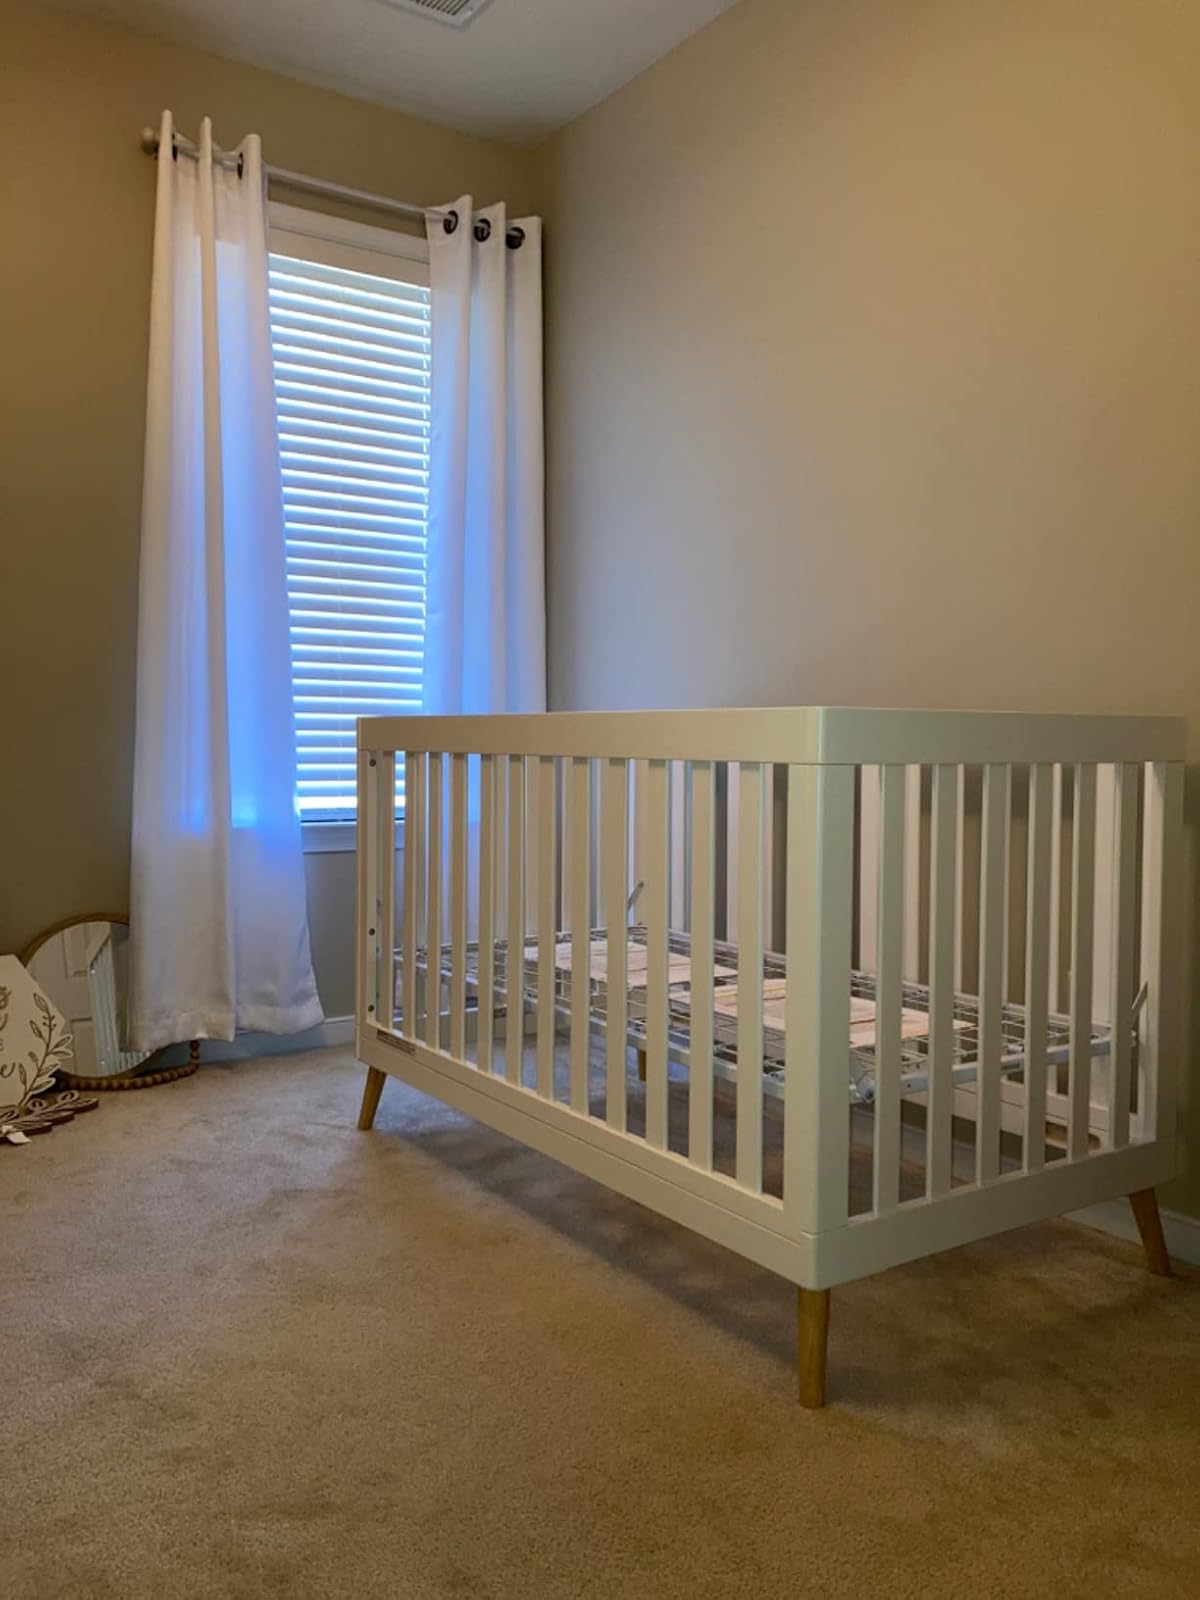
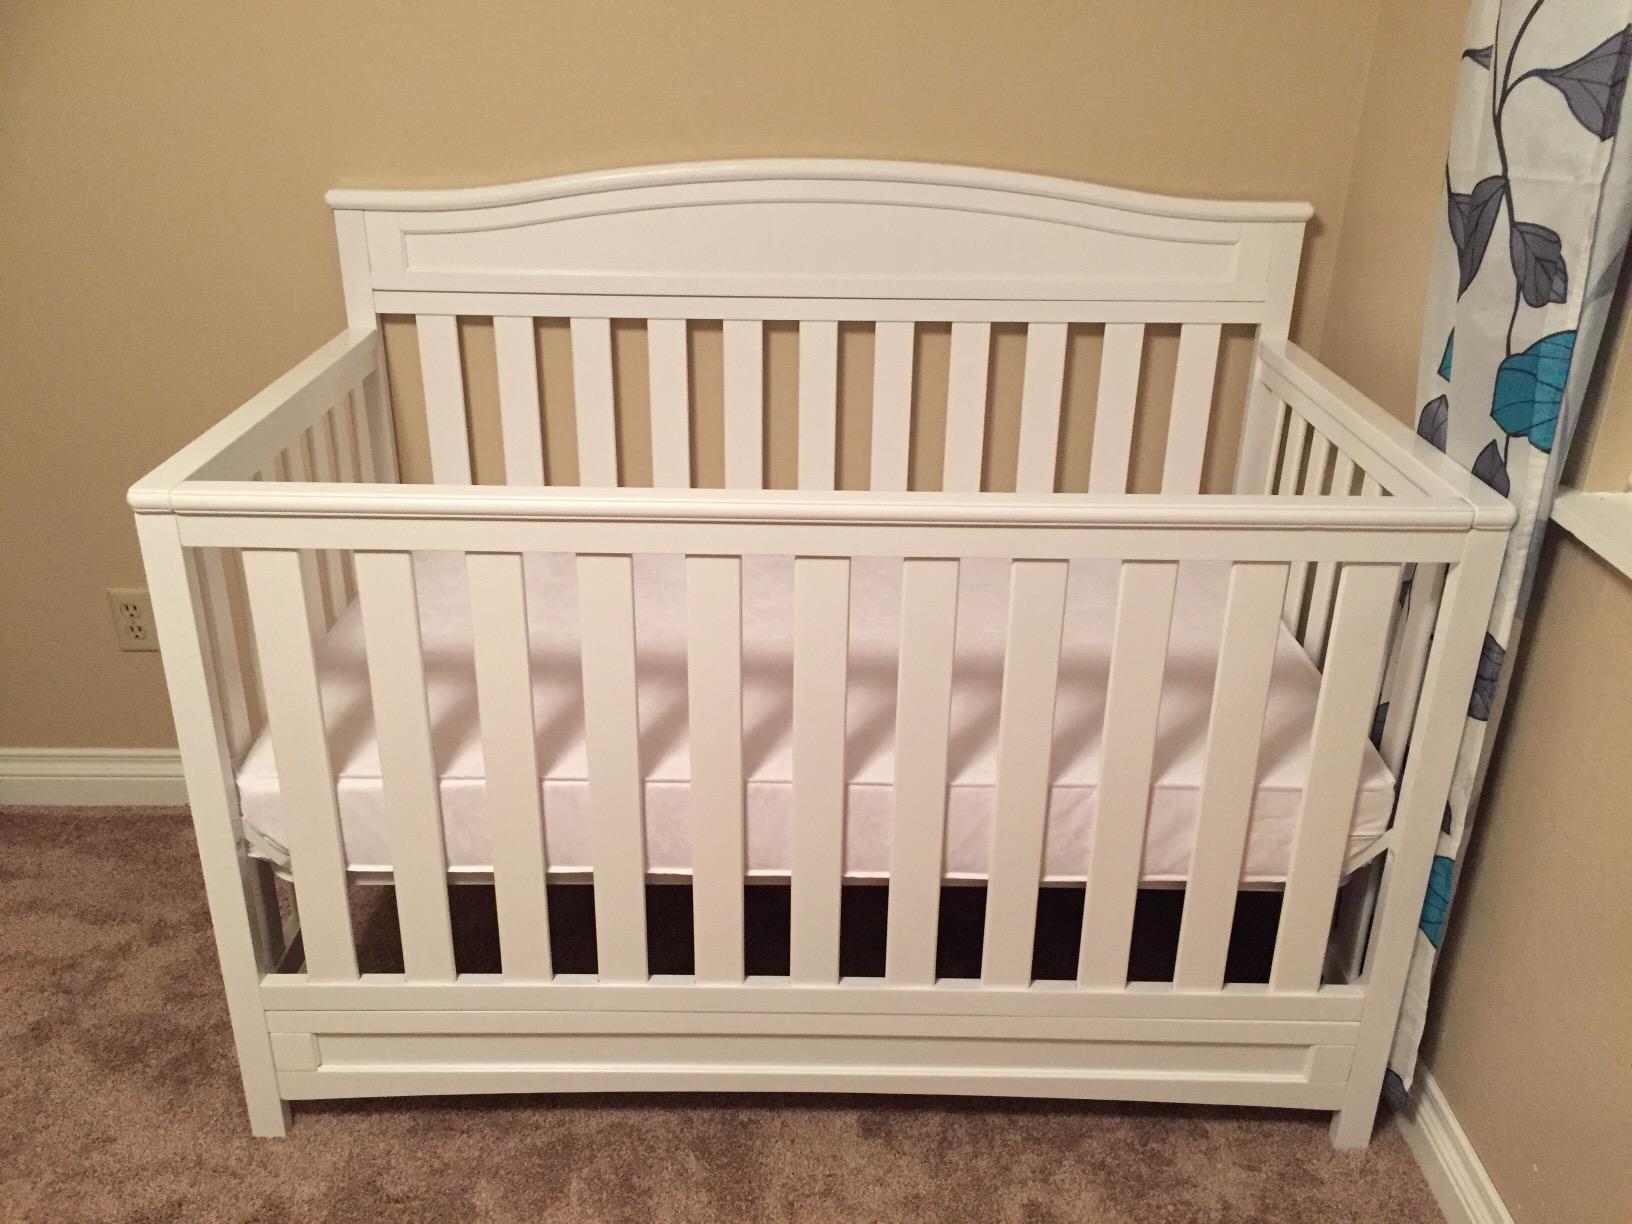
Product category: products_crib
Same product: no